Franz Quirin von Kober

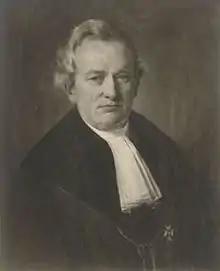
Franz Quirin von Kober

Franz Quirin von Kober (6 March 1821 at Warthausen, Biberach, Württemberg – 25 January 1897 at Tübingen) was a German Roman Catholic priest, known as a canon lawyer and pedagogist.